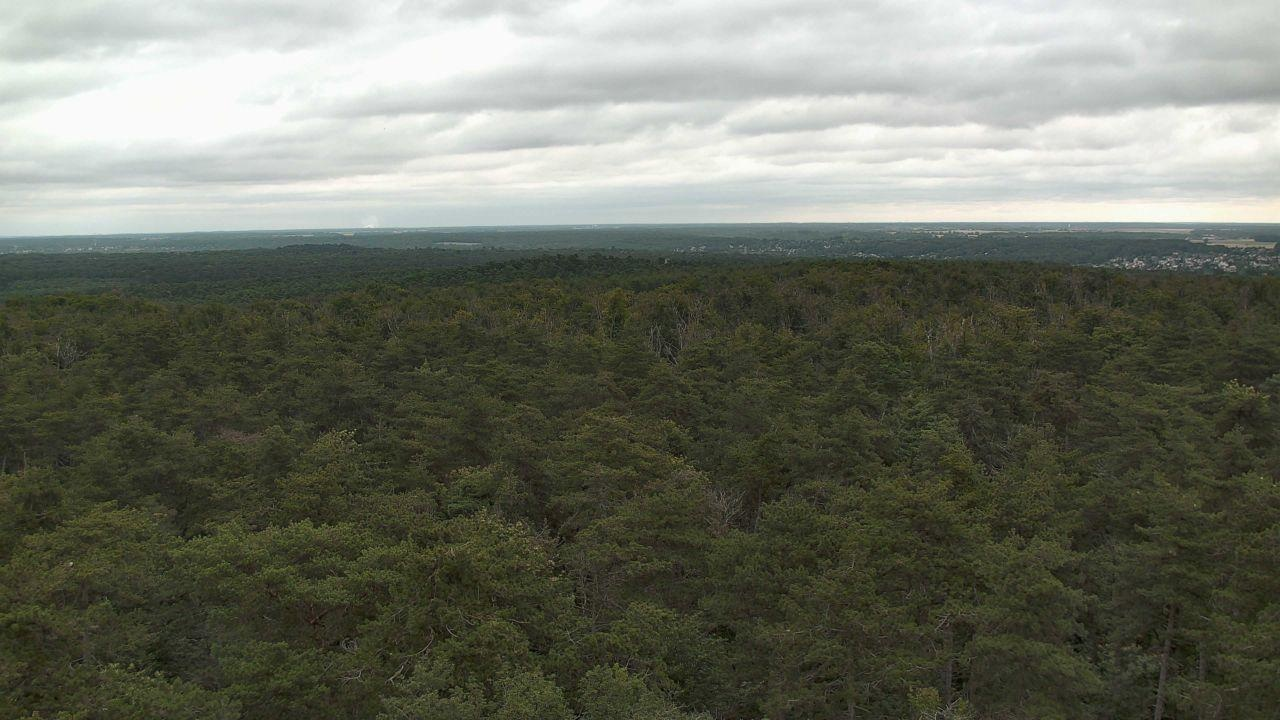
Fire: no
Smoke: yes